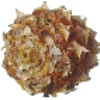
Label: pineapple_mini